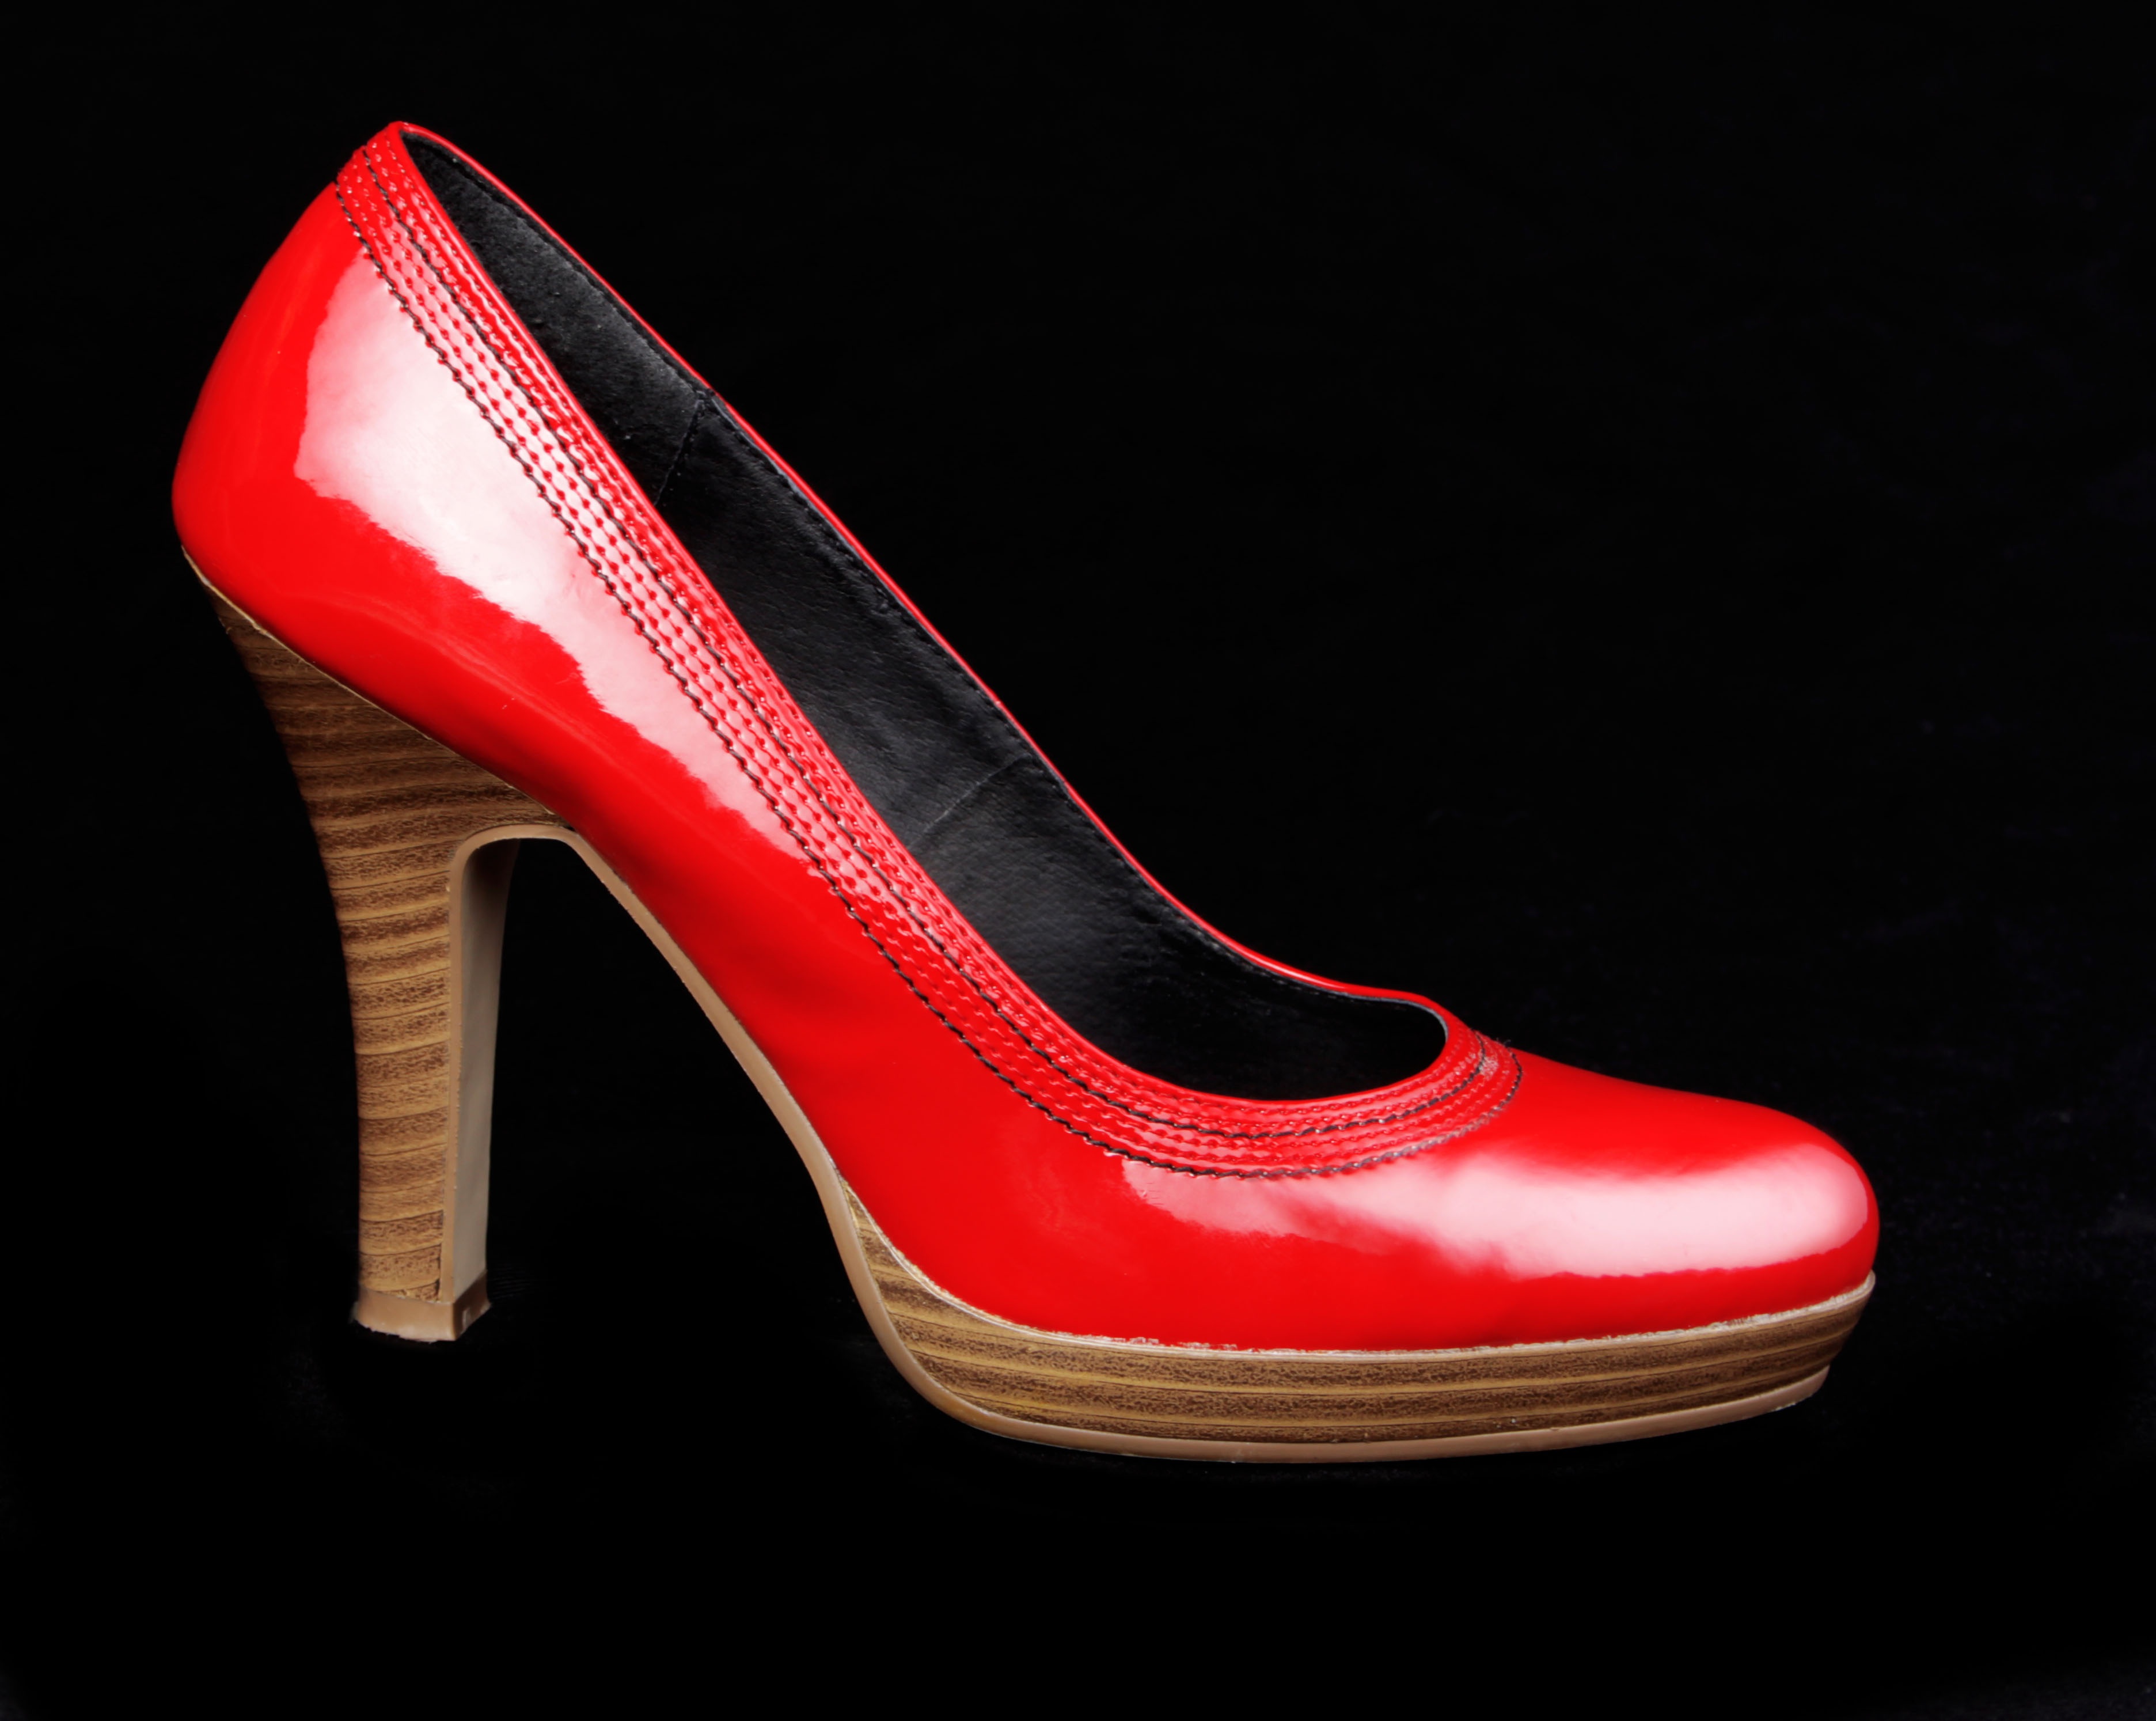
shoe, woman, leather, leg, red, human body, shoes, footwear, stock, add, high heeled footwear, outdoor shoe, basic pump